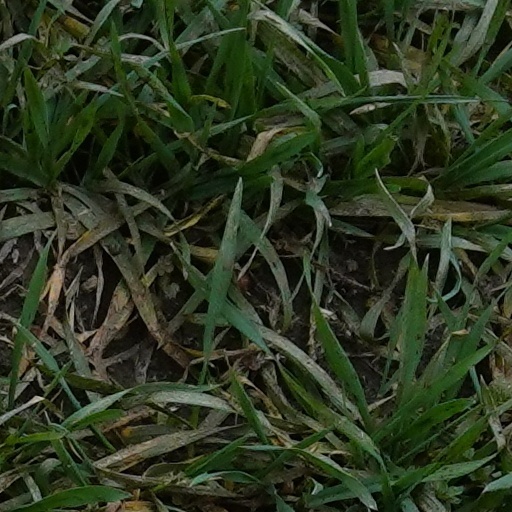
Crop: wheat